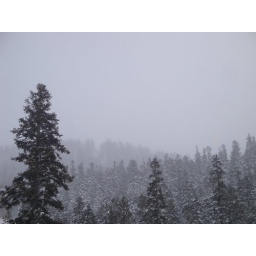
The snowy forest snuggled in the hill tries to fight back the snow